Salad bowl (cultural idea)

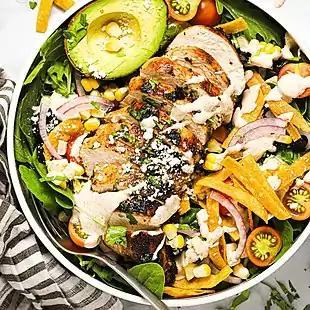
Various distinct components can combine to make a salad.

A salad bowl or tossed salad is a metaphor for the way an intercultural society can integrate different cultures while maintaining their separate identities, contrasting with a melting pot, which emphasizes the combination of the parts into a single whole. In Canada this concept is more commonly known as the cultural mosaic or "tossed salad".